Bosiliack Barrow

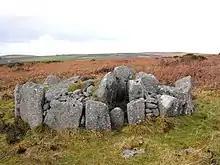

Bosiliack Barrow is a barrow on the Penwith Moors between Madron and Morvah near the hamlet of Bosiliack in Cornwall, UK.